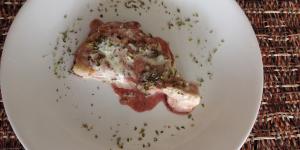
lomo en salsa de vino